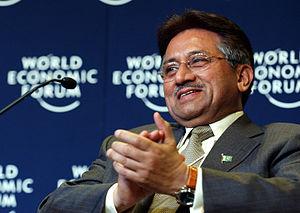
La loi de protection des femmes est un acte législatif voté par l'Assemblée nationale du Pakistan le 15 novembre 2006. Elle vise à revenir sur certaines dispositions des ordonnances Hudood promulguées en 1979 par le régime militaire de Muhammad Zia-ul-Haq, le chef de l'armée, qui entendait islamiser la société pakistanaise. La loi progressiste de 2006 est votée par un autre régime militaire, celui de Pervez Musharraf arrivé au pouvoir en 1999.